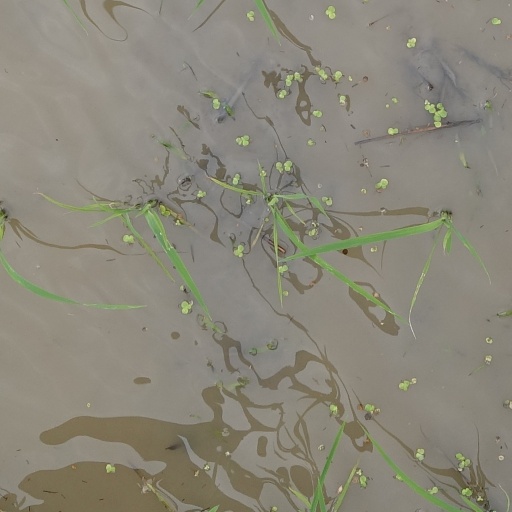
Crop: rice